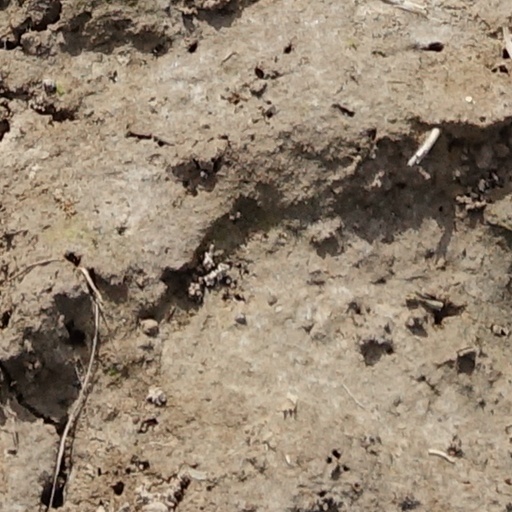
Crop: wheat